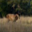
Label: deer